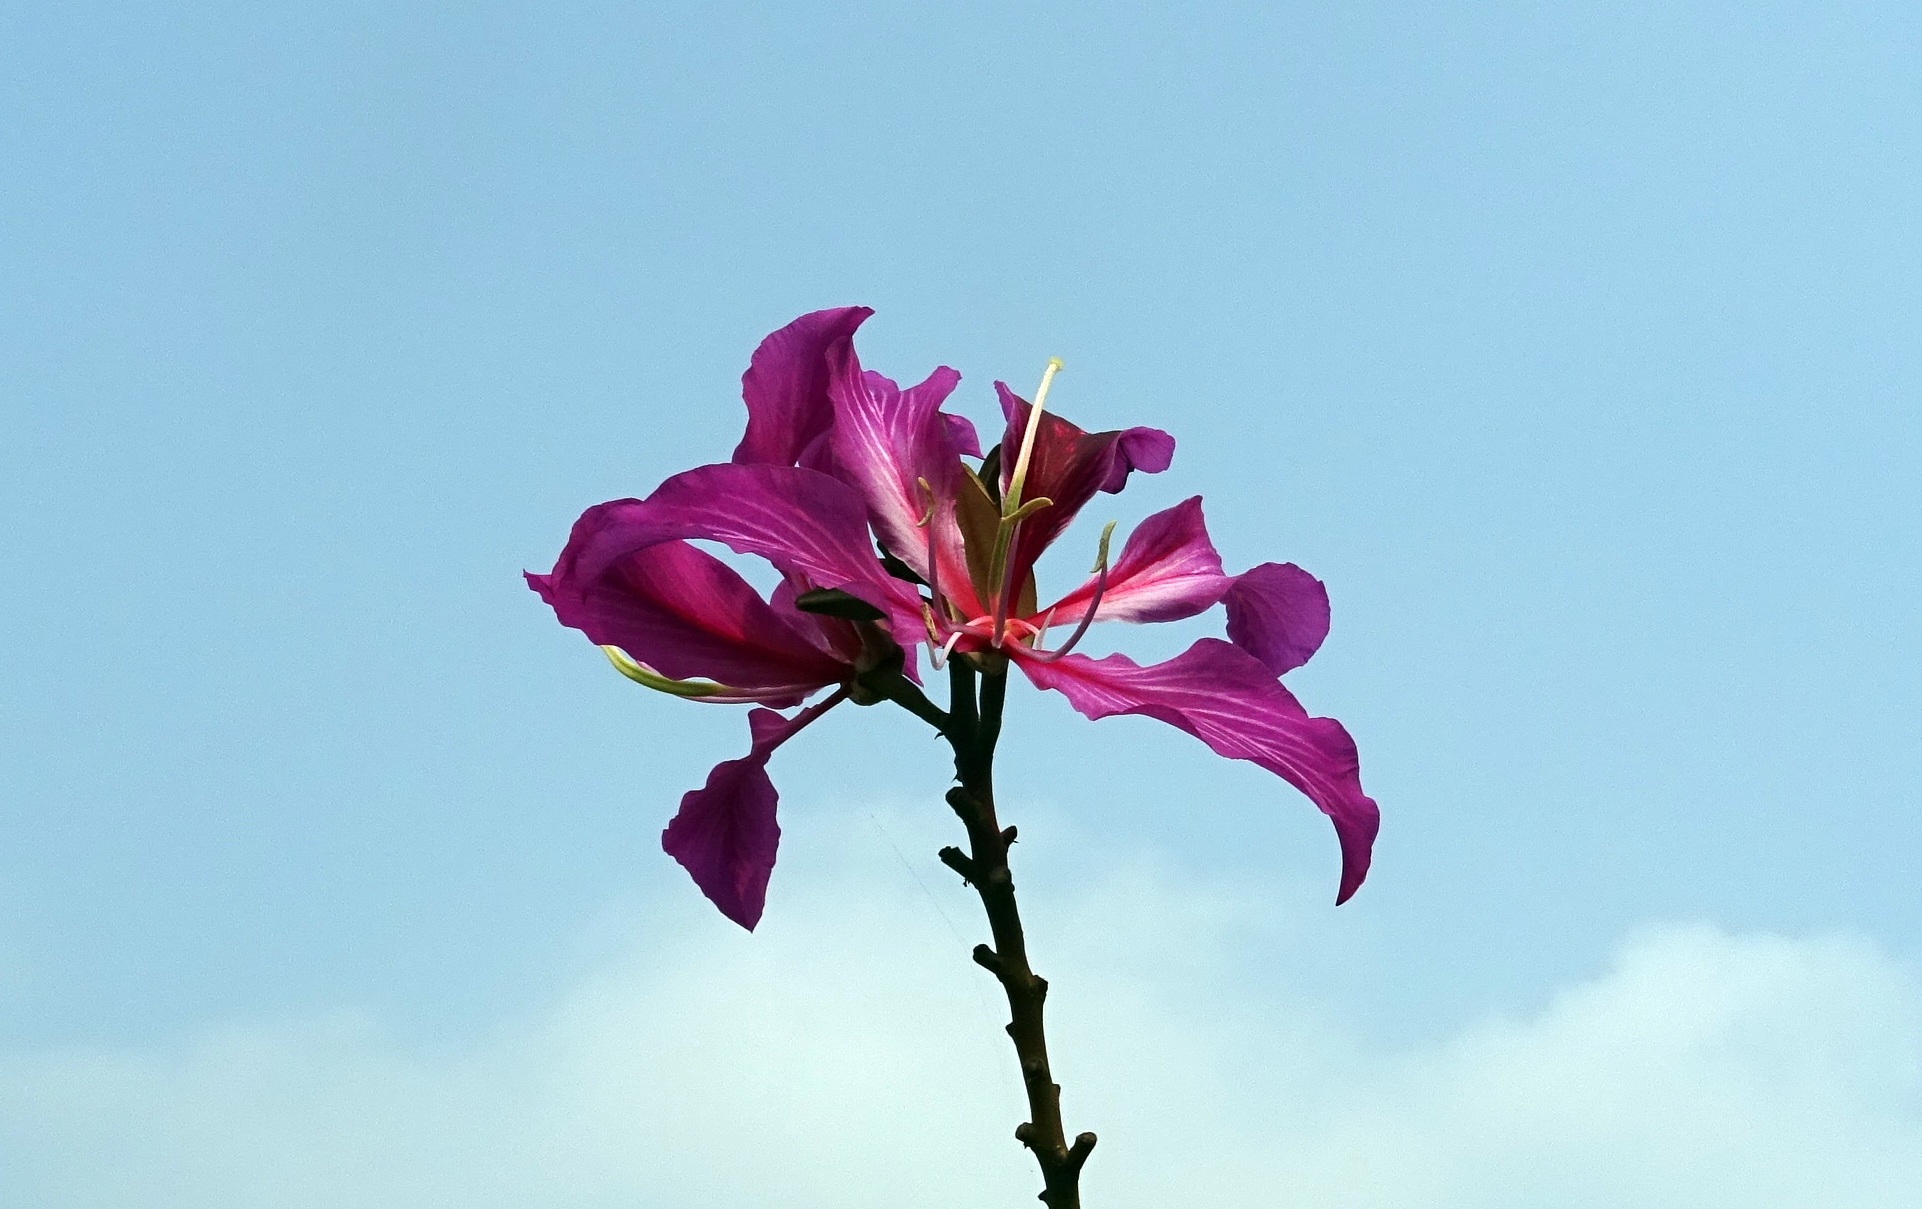
branch, blossom, plant, sky, leaf, flower, petal, pink, flora, india, kolkata, macro photography, flowering plant, purple orchid tree, bauhinia purpurea, plant stem, land plant